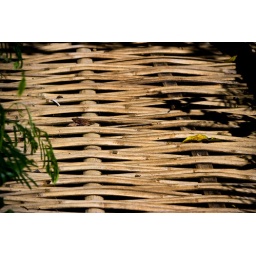
This is one of many bamboo bridges that lie across the small river that runs by Hani's parents home